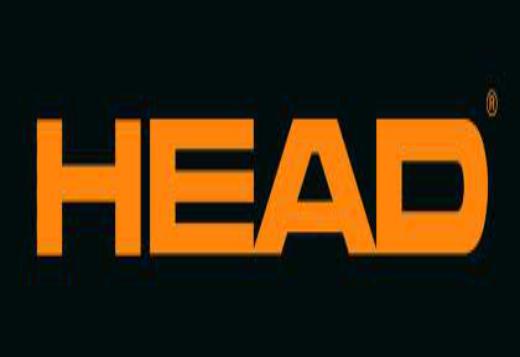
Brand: Head
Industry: Clothes